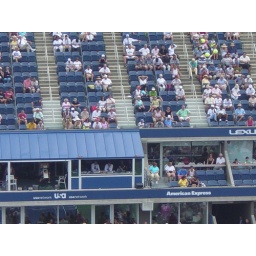
he's under he blue roof with the tie... jim carrey was below in the seats, i can't take a picture.